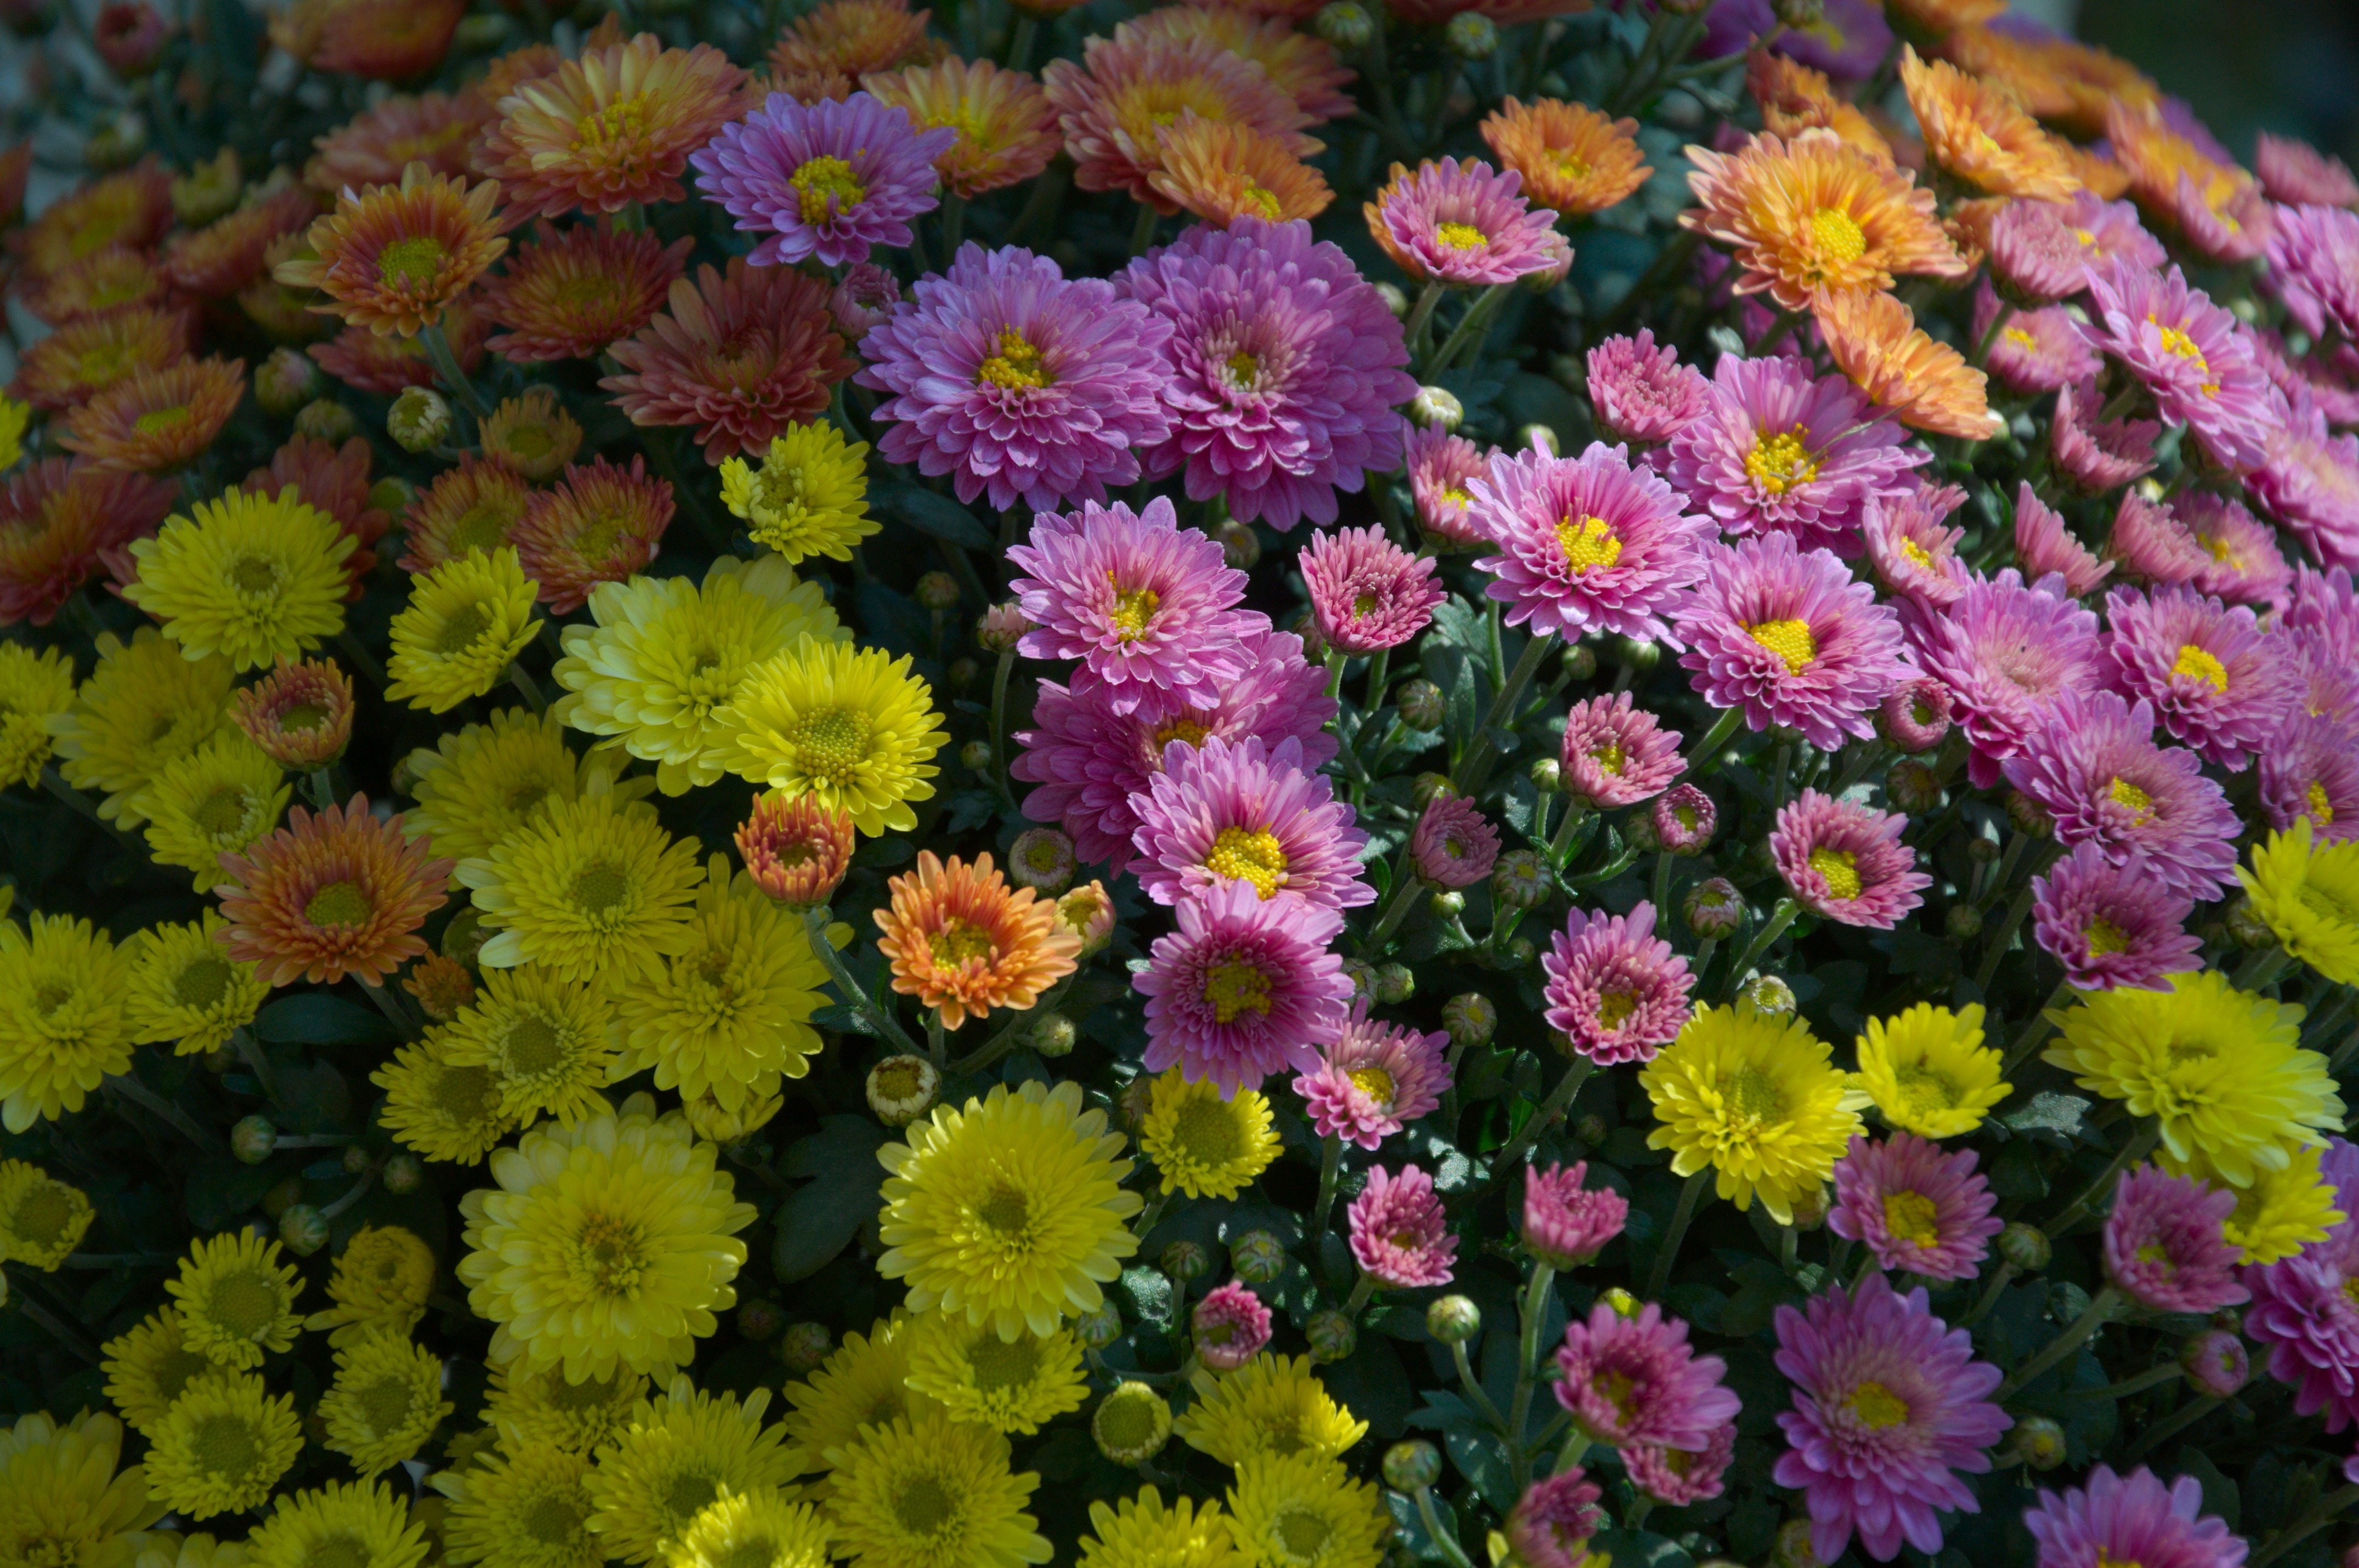
plant, flower, purple, autumn, botany, yellow, garden, flora, wildflower, flowers, aster, floristry, flowering plant, daisy family, flower bouquet, annual plant, land plant, marguerite daisy, chrysanths, dorotheanthus bellidiformis